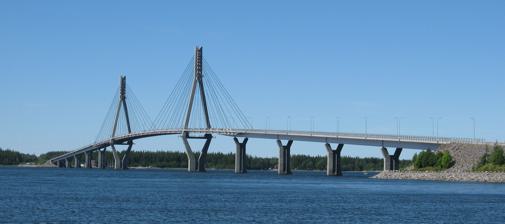
Building: Replot Bridge
Country: Unknown
Year built: 1997
Bridge in Korsholm, Finland Replot Bridge The bridge as seen from the Fjärdskäret skerry Coordinates 63°12′24″N 021°28′20″E / 63.20667°N 21.47222°E / 63.20667; 21.47222 Carries 2 lanes of Finnish regional road 724 Locale Korsholm , Finland Official name Swedish : Replotbron Finnish : Raippaluodon silta Maintained by Finnish Road Administration Characteristics Design cable-stayed tuftform Total length 1,045 m (3,428 ft) Width 12 m (39 ft) Height 82.5 m (271 ft) Longest span 250 m (820 ft) Clearance below 26 m (85 ft) History Designer Insinööritoimisto Suunnittelu-Kortes AEK Oy Construction start 1994-09-01 Construction end 1998-07-31 Opened 1997-08-27 Location The Replot Bridge ( Swedish : Replotbron ; Finnish : Raippaluodon silta ) is a cable-stayed tuftform bridge connecting the island of Replot with the mainland in Korsholm , near Vaasa , Finland . It is 1,045 metres (3,428 ft) long and the longest bridge of Finland. Two supporting pylons are both 82.5 m (271 ft) high. The bridge was inaugurated 27 August 1997 by the president of Finland Martti Ahtisaari . Gallery The Replot Bridge on a grey autumn day Approach of the Replot Bridge from the west External links Wikimedia Commons has media related to Replot Bridge . Municipality of Korsholm – Replot bridge The Replot Bridge Webcam Webcam at Berny's Berny's Weather Station, Replotbridge, Finland Authority control databases : Geographic Structurae